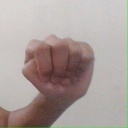
अक्षर: ठ